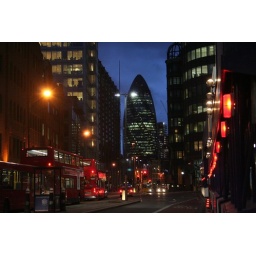
Jan 13. Capping of a rather boring week of photos, got one of the giant glass football building near Shoreditch.